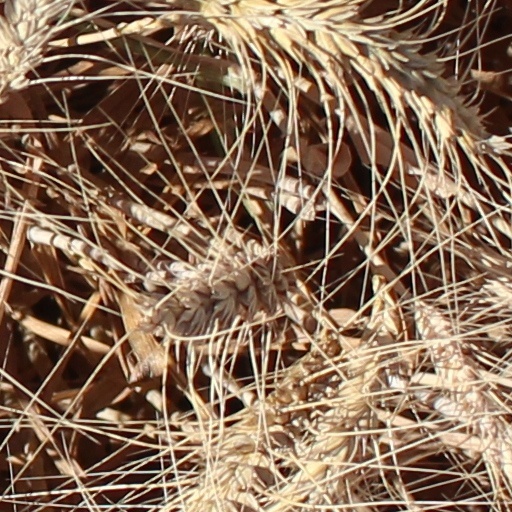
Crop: wheat